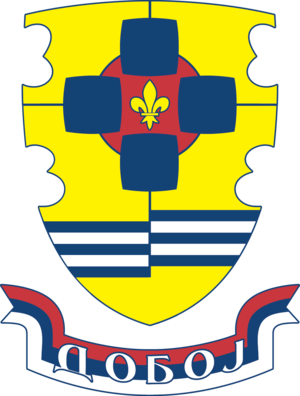
Doboj est une ville de Bosnie-Herzégovine située dans la République serbe de Bosnie. Selon les premiers résultats du recensement bosnien de 2013, la ville intra muros compte 26 987 habitants et sa zone métropolitaine, appelée Ville de Doboj, 68 514.